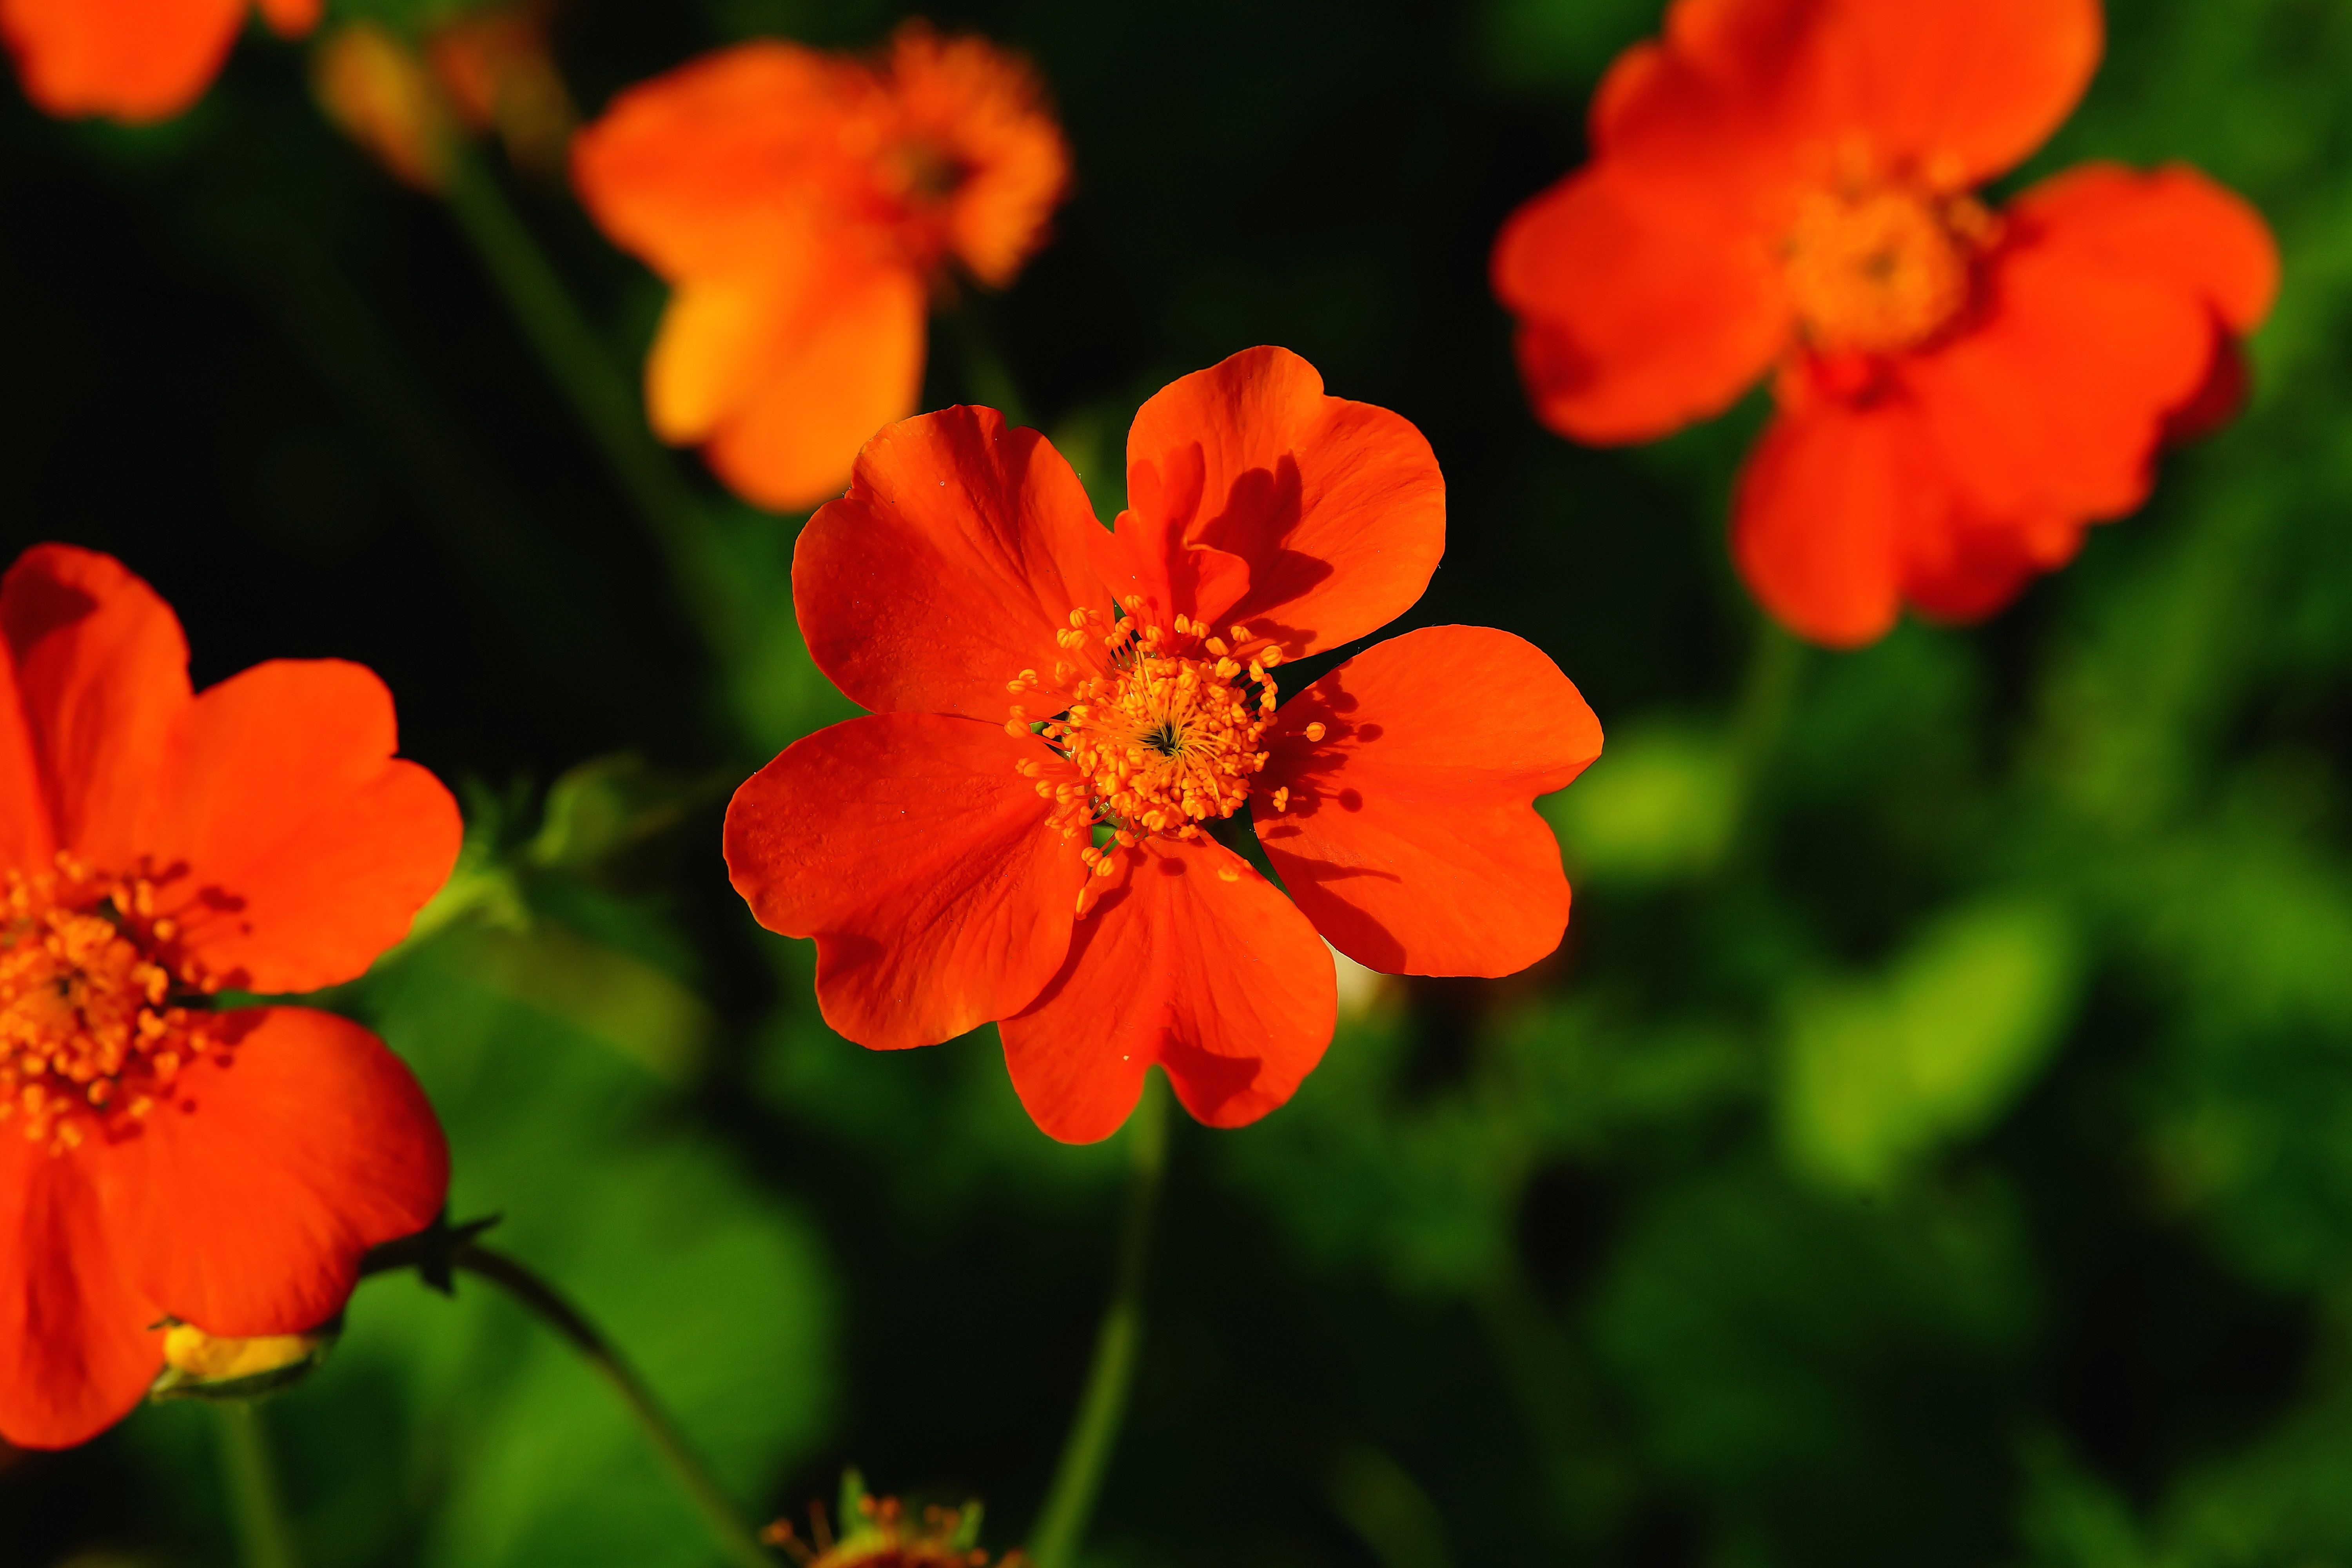
nature, blossom, plant, flower, petal, bloom, spring, red, herb, color, botany, garden, close, flora, wild flower, wildflower, farbenpracht, bright, back light, macro photography, bl tenmeer, flowering plant, sulfur cosmos, intensive, flower fullness, wild strawberries, annual plant, land plant